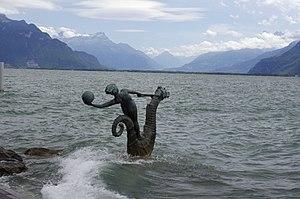
Édouard-Marcel Sandoz
Le nom hippocampe dérive du latin hippocampus, lui-même transcrit du grec ἱππόκαμπος, construit sur ἵππος et κάμπος. L'adjectif hippocampique signifie « de l'hippocampe ».